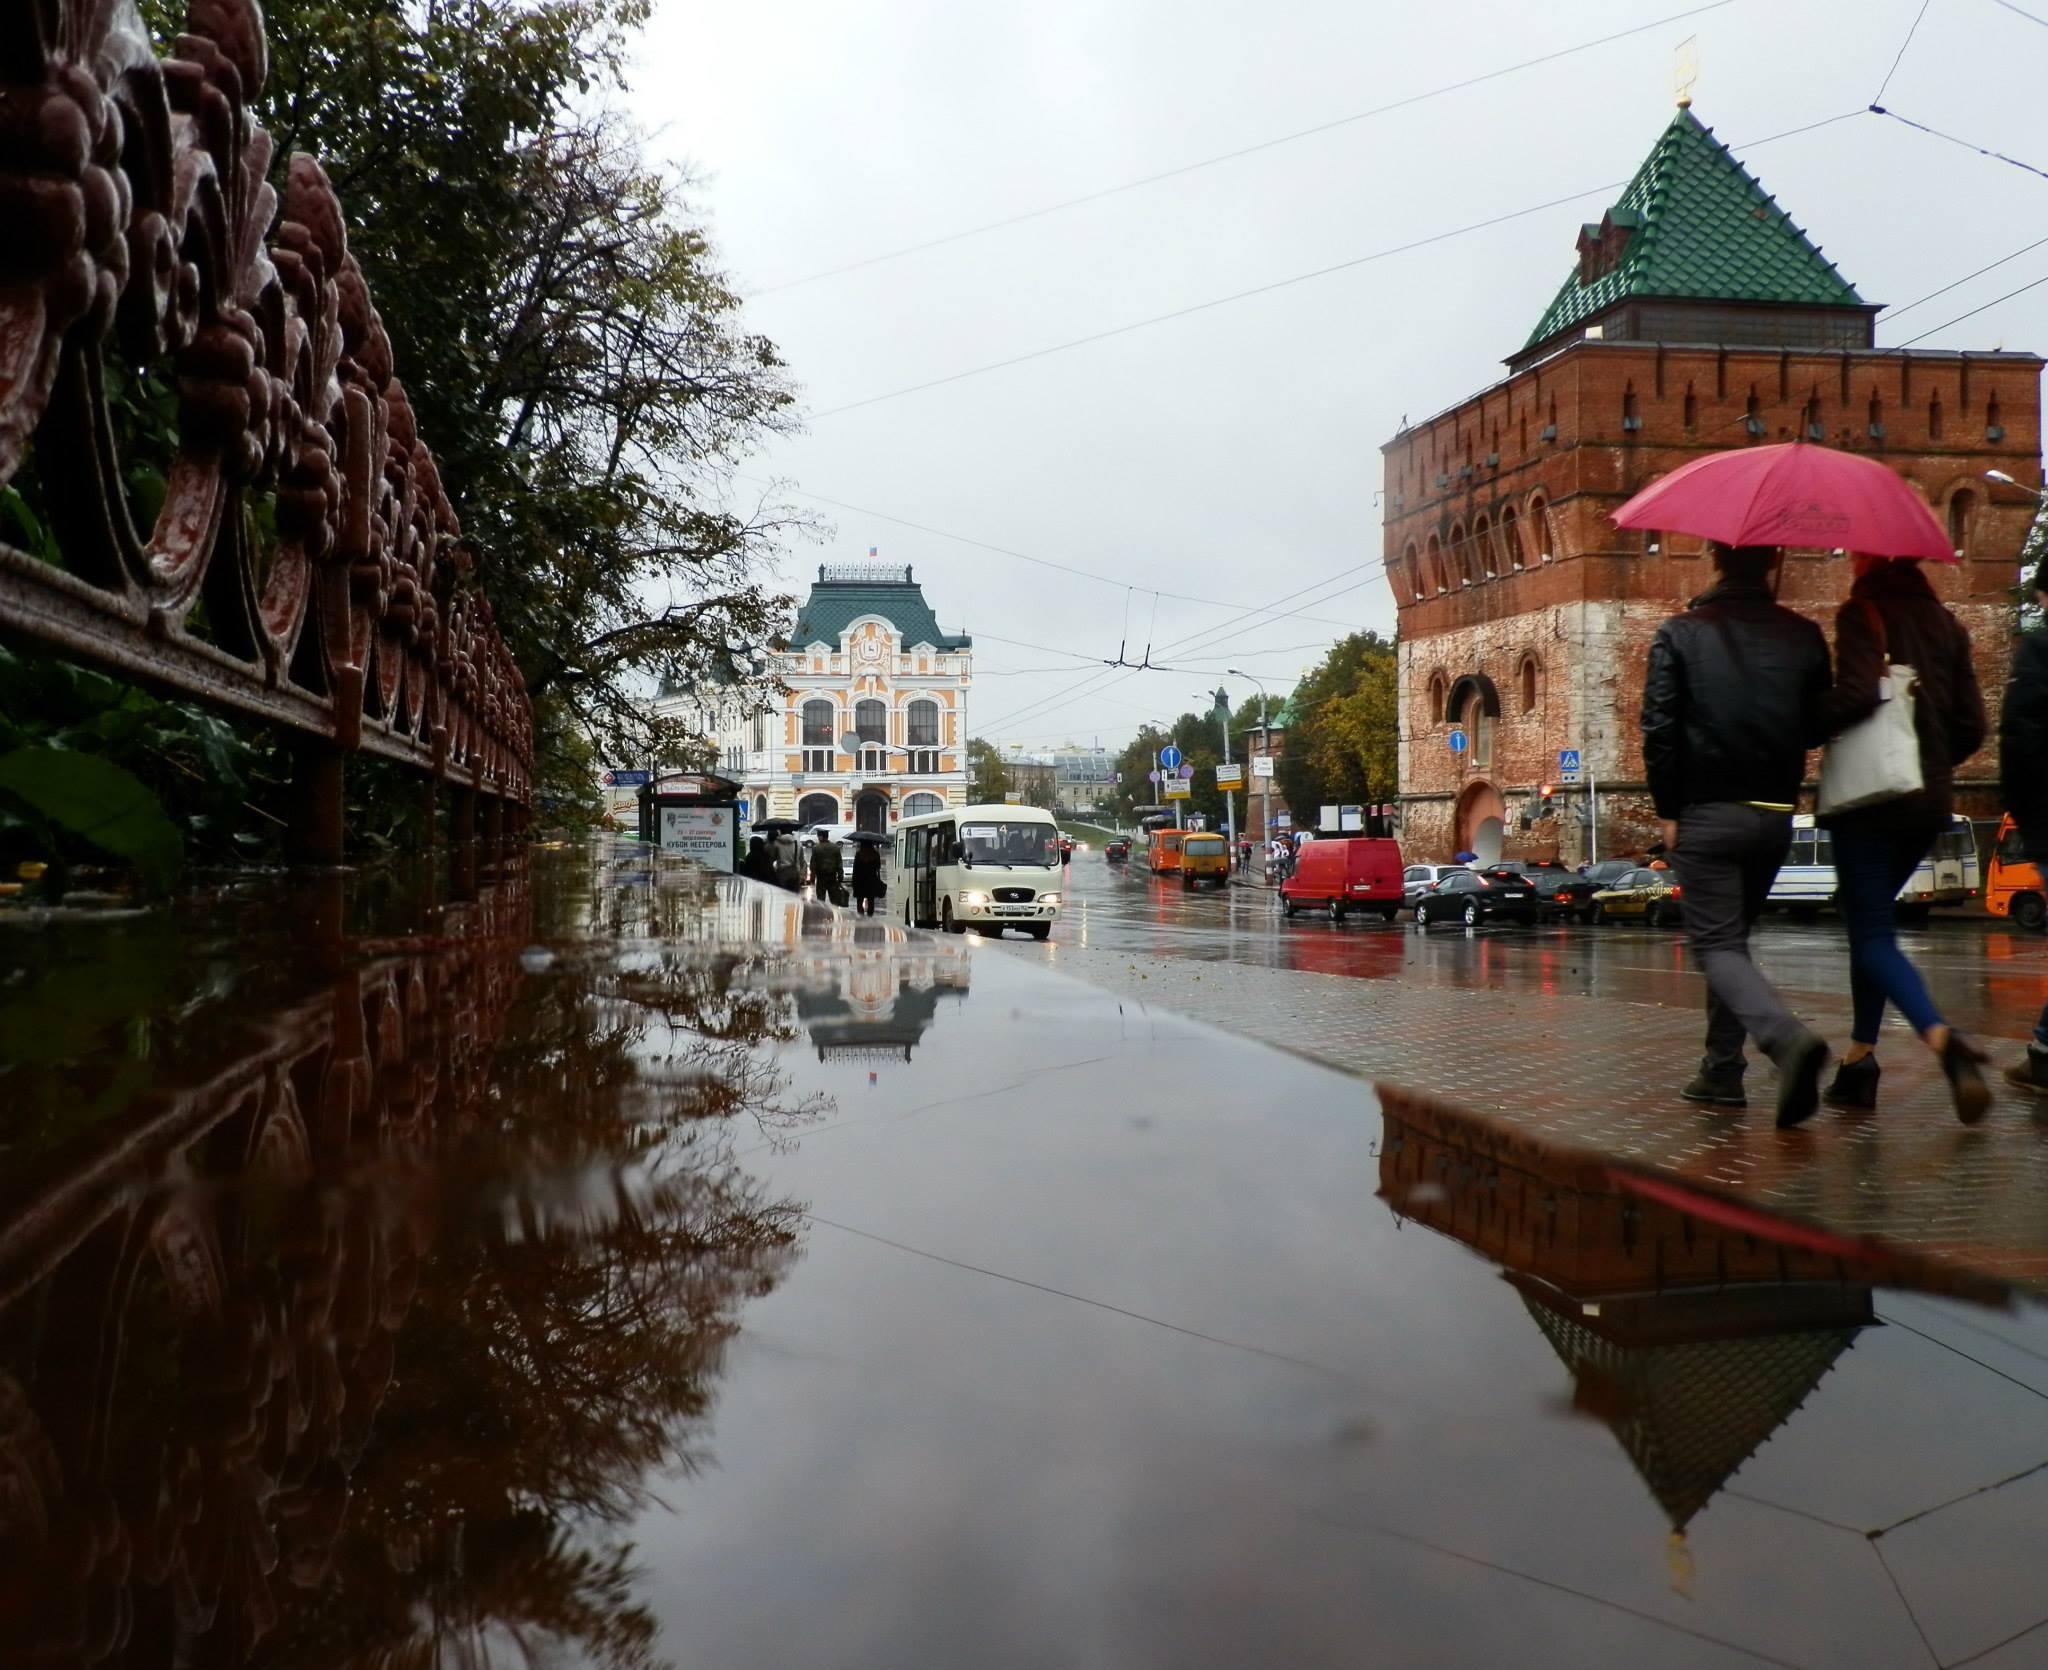
people, traffic, street, rain, town, city, canal, reflection, flood, weather, waterway, bus stop, disaster, russia, bottom, neighbourhood, the kremlin, nizhniy novgorod